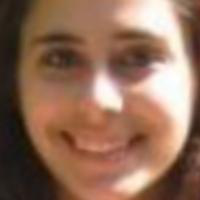
Age group: age 11-20